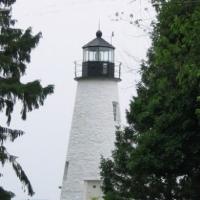
Weather: cloudy or overcast